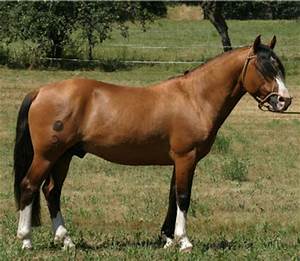
Label: cavallo